Sama-Bajau

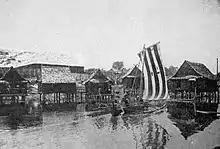
A Sama-Bajau "vinta" in Zamboanga City, 1923

The ancient Sama-Bajau were animistic, and this is retained wholly or partially in some Sama-Bajau groups. The supreme deities in Sama-Bajau mythology are "Umboh Tuhan" (also known as "Umboh Dilaut", the "Lord of the Sea") and his consort, "Dayang Dayang Mangilai" ("Lady of the Forest"). "Umboh Tuhan" is regarded as the creator deity who made humans equal to animals and plants. Like other animistic religions, they fundamentally divide the world into the physical and spiritual realms which coexist. In modern Muslim Sama-Bajau, "Umboh Tuhan" (or simply "Tuhan" or "Tuan") is usually equated with Allah.